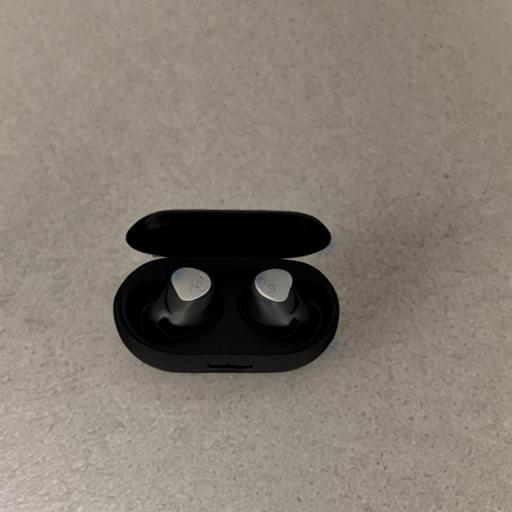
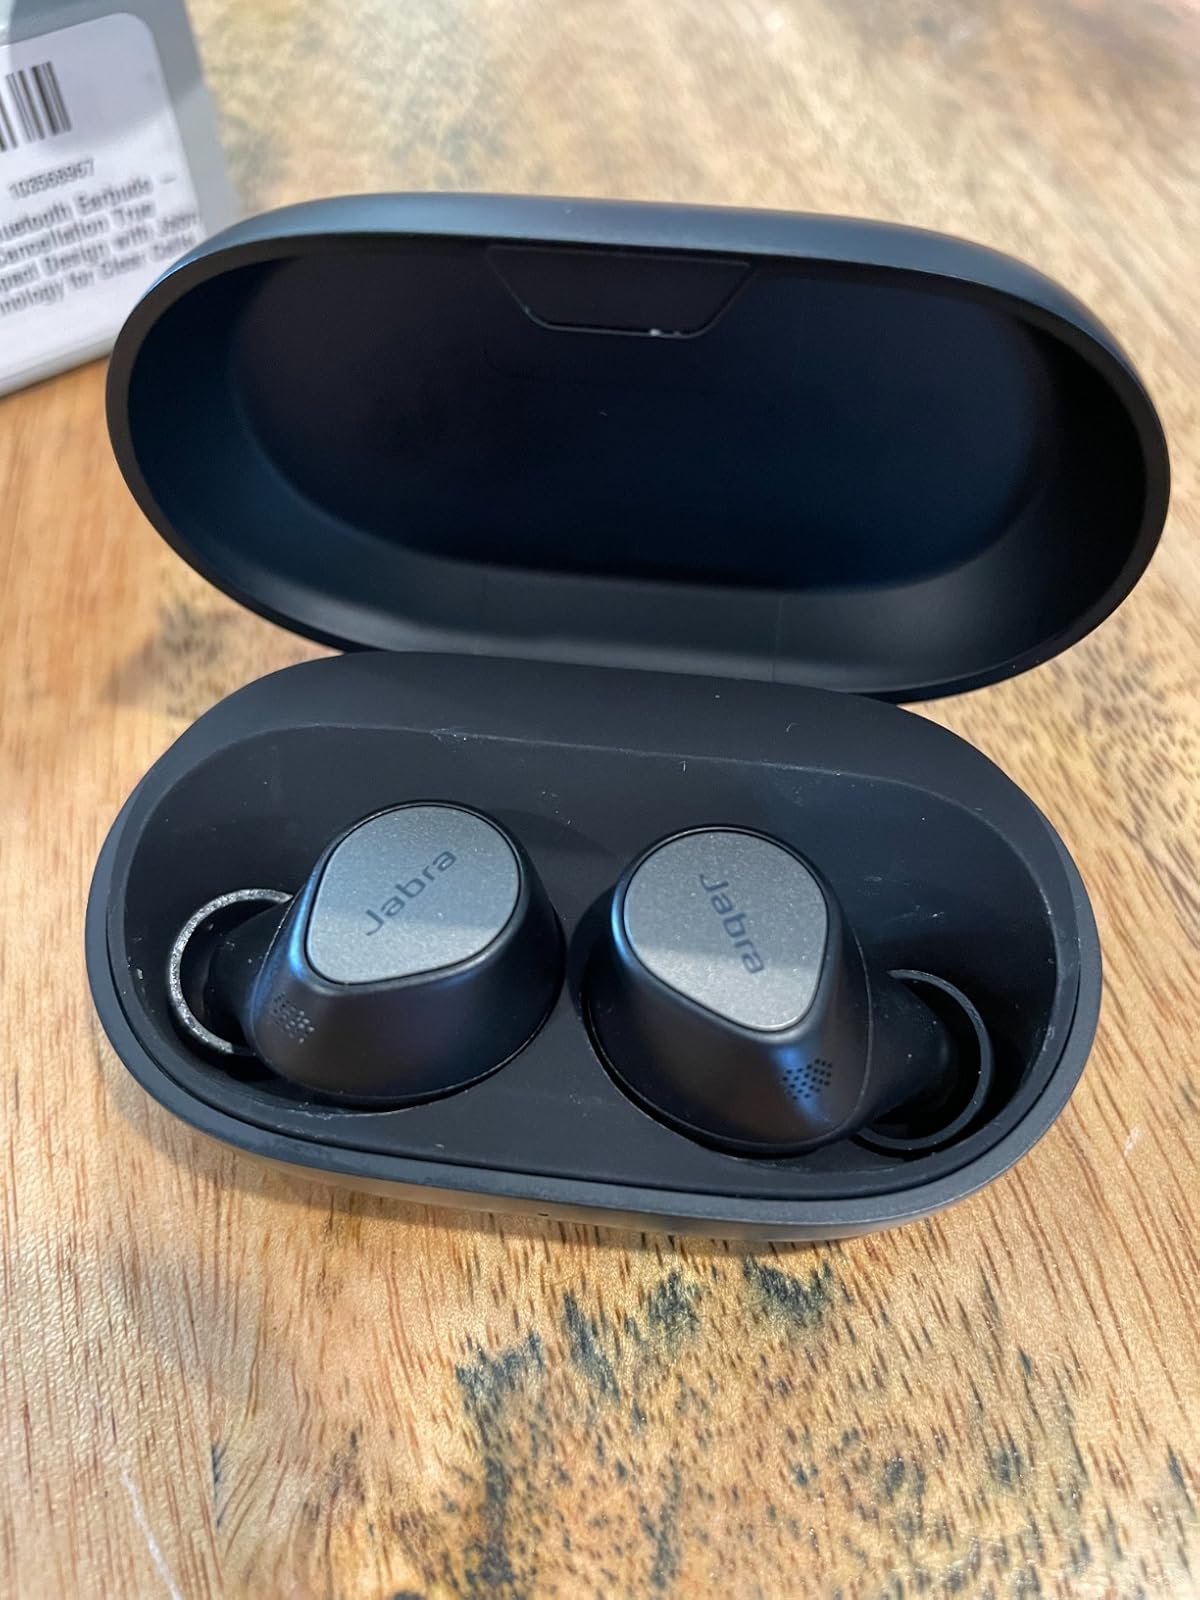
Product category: earbuds
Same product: no